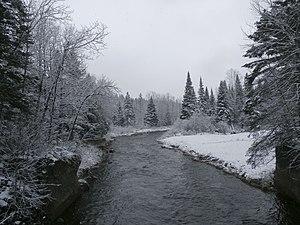
Rivière Nebnellis en amont du Chemin du Barrage.
La rivière Nebnellis est un affluent de la rive sud-est de la rivière Chaudière laquelle coule vers le nord pour se déverser sur la rive sud du fleuve Saint-Laurent.